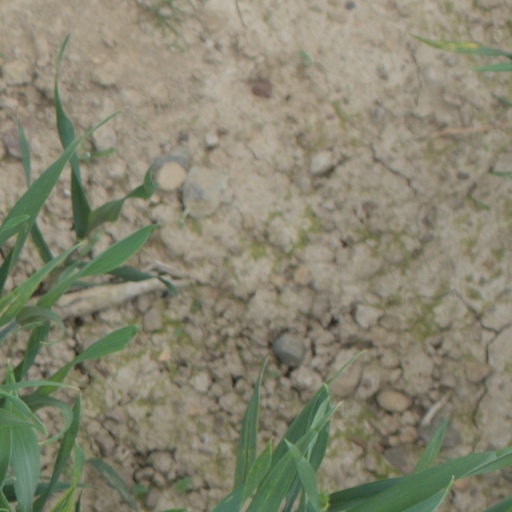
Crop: wheat